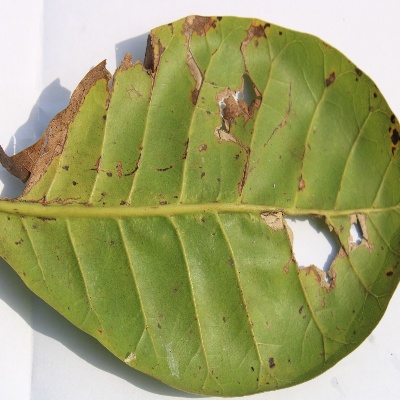
Crop: Cashew
Condition: anthracnose